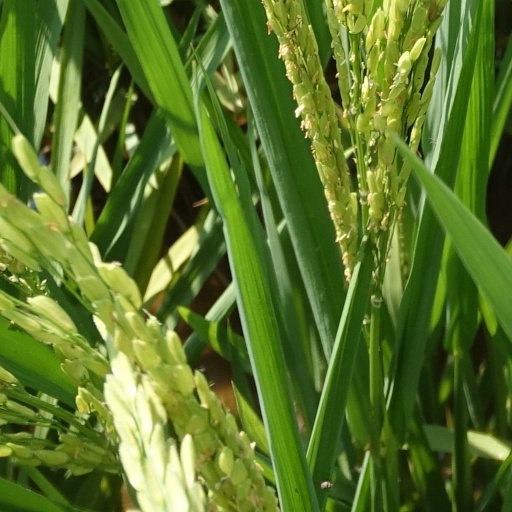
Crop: rice